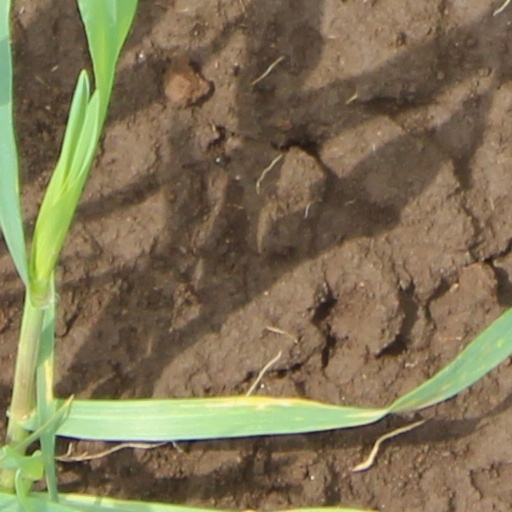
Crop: wheat